Eldorado (2018 film)

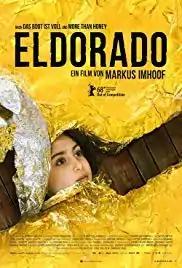
Film poster

Eldorado is a 2018 Swiss documentary film directed by Markus Imhoof. It was selected as the Swiss entry for the Best Foreign Language Film at the 91st Academy Awards, but was not nominated.